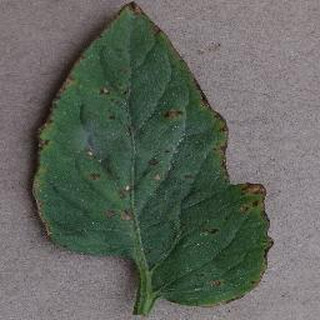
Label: tomato_bacterial_spot